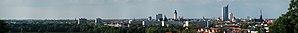
Le Fockeberg est un sommet à Leipzig, dans le Land de Saxe en Allemagne. C'est une Schuttberg, une colline artificielle construite en 1947 par l'entassement de gravats issus des destructions des bombardements alliés pendant la Seconde Guerre mondiale. Aujourd'hui c'est une colline arborée qui surplombe de 50 mètres Leipzig-Südvorstadt et le centre-ville de Leipzig d'un côté et la forêt alluviale de Leipzig de l'autre.